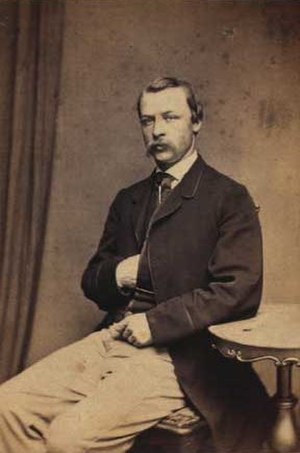
P.G. Ramm
P.G. Ramm
Peter Gottfred Ramm var en dansk officer, politiker og sporvejsdirektør, far til Axel og Paul Ramm.